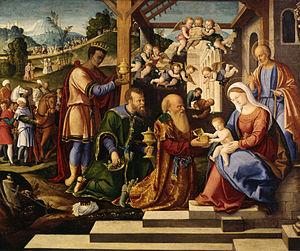
Girolamo da Santacroce est un peintre italien de l'école vénitienne du XVIᵉ siècle.